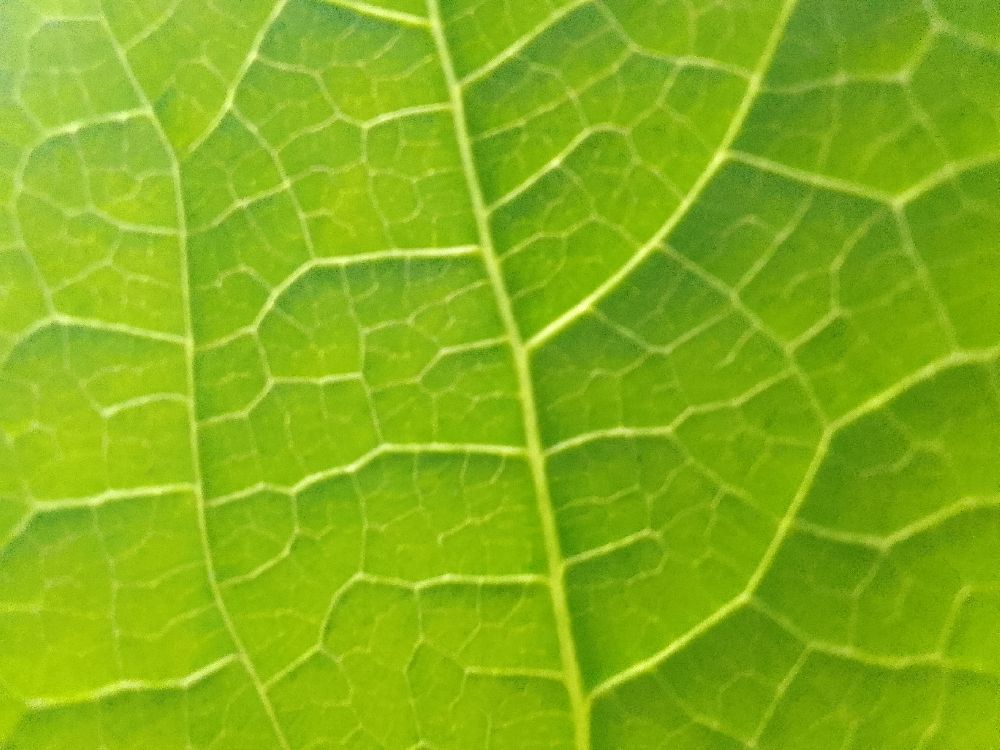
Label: healthy